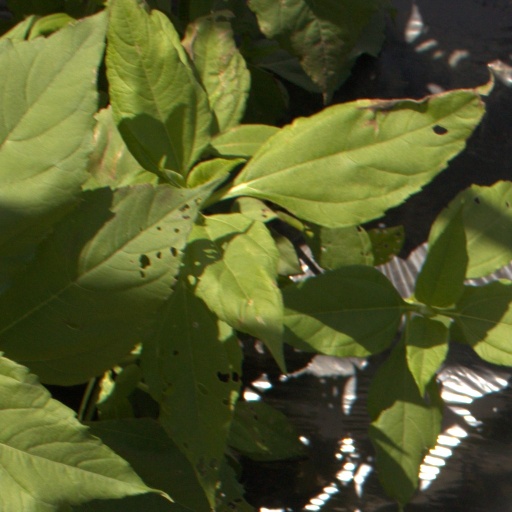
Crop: Jerusalem artichoke